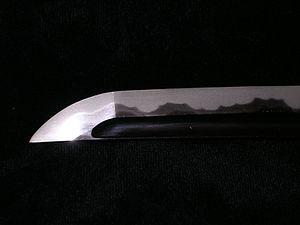
Le kissaki est un terme japonais désignant la pointe d'un katana ou d'un iaito.
Afin d'apprécier la lame d'un sabre japonais, l'amateur doit regarder certaines de ses caractéristiques en essayant d'en omettre le moins possible. Ces indications peuvent lui permettre de retrouver certaines informations sur le forgeron.